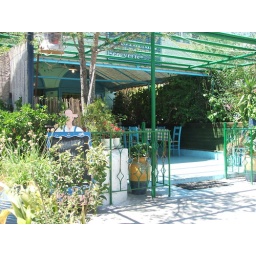
Great little fish restaurant in Corfu town, on coast road out to Kassiopi. opposite docks for large cruise liners.